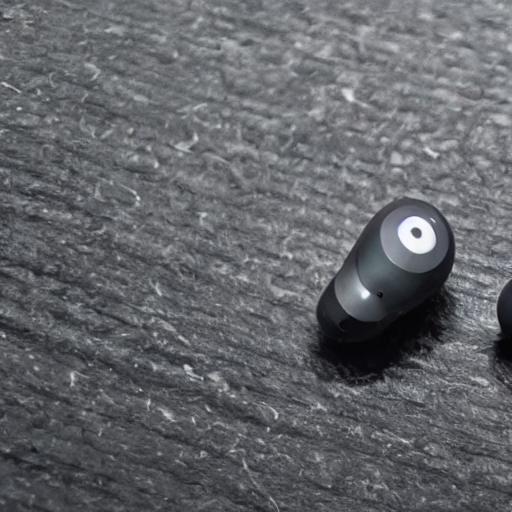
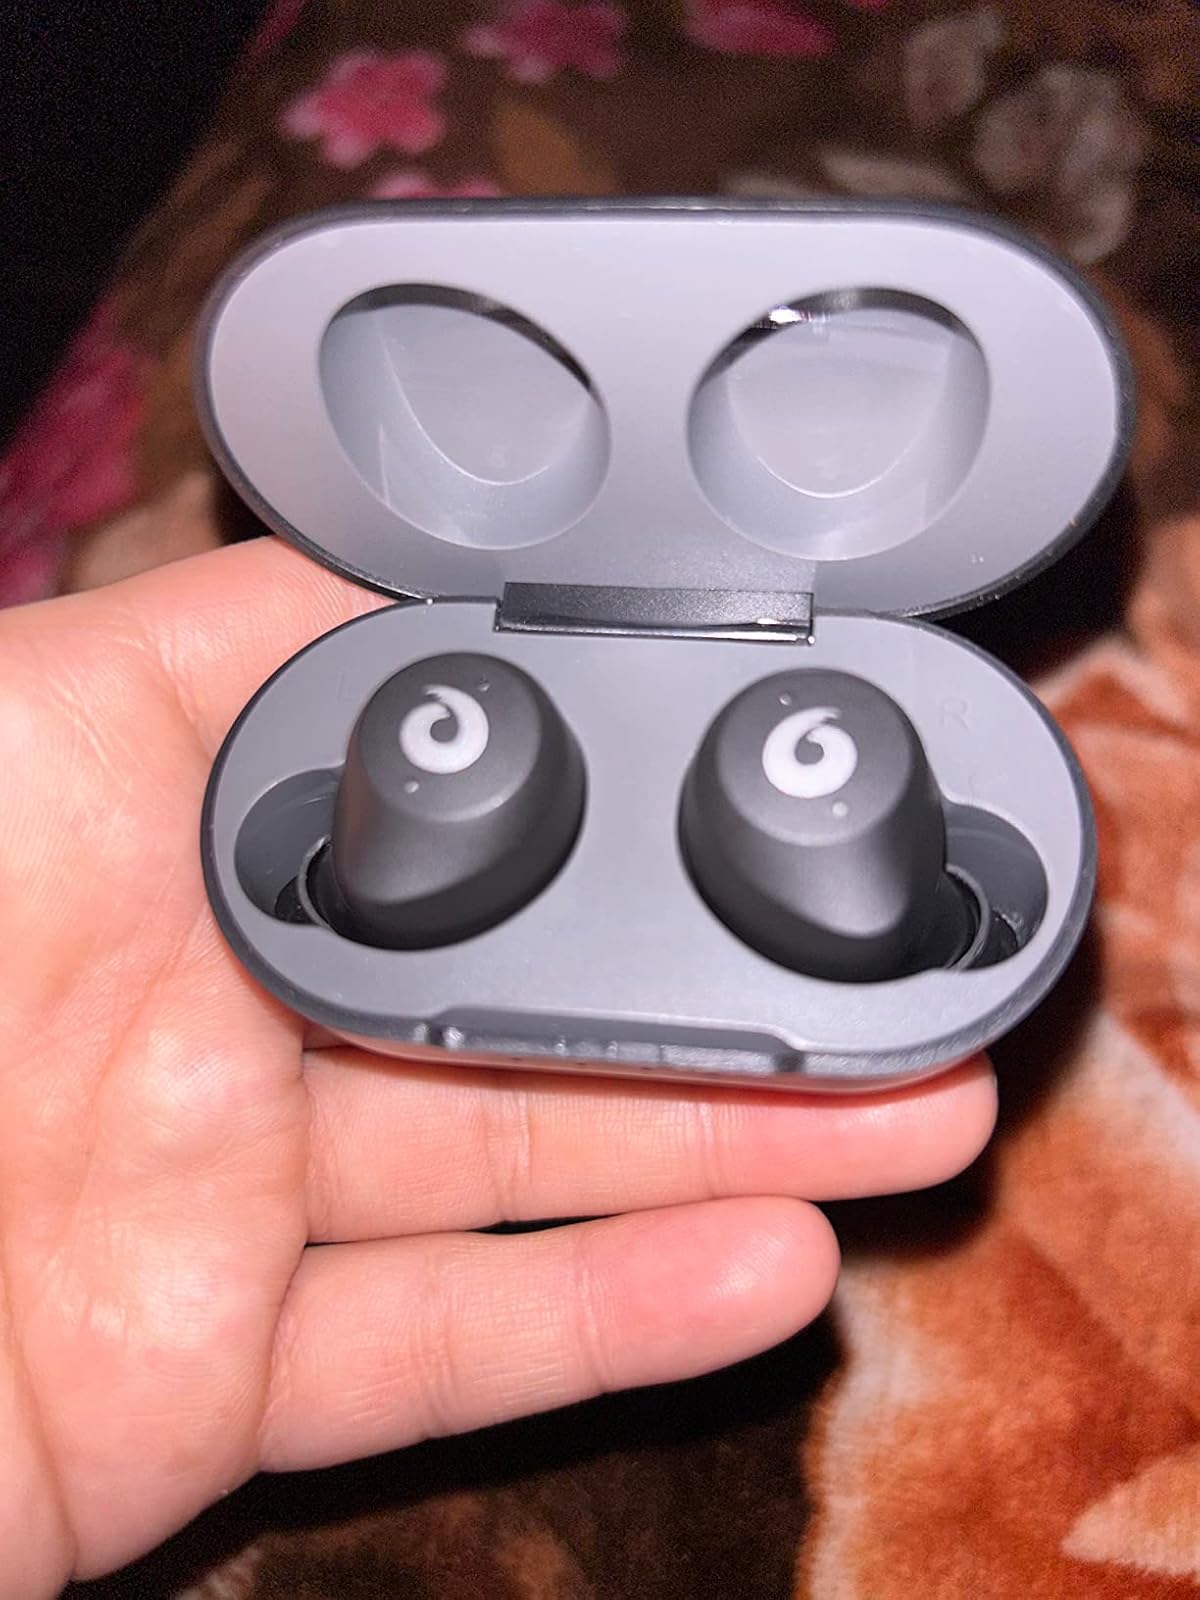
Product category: earbuds
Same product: no